History of the Jews in Romania

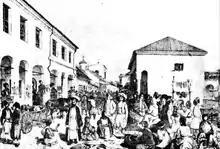
Lithograph of a cosmopolitan fair in Iași (c. 1845); two Orthodox Jews are visible to the right

Under Constantin Brâncoveanu, Wallachian Jews were recognized as a special guild in Bucharest, led by a "starost". Jews in both Wallachia and Moldavia were subject to the "Hakham Bashi" in Iași, but soon the Bucharest "starost" assumed several religious duties. Overtaxed and persecuted under Ștefan Cantacuzino (1714–1716), Wallachian Jews obtained valuable privileges during Nicholas Mavrocordatos' rule (1716–1730) in that country (the Prince notably employed the Jewish savant Daniel de Fonseca at his court). Another anti-Jewish riot occurred in Bucharest in the 1760s, and was encouraged by the visit of Ephram II, Patriarch of Jerusalem.